Ercolano

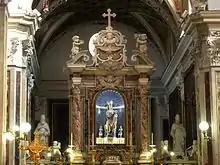
Basilica of Santa Maria a Pugliano: the high altar with the wooden statue of Madonna di Pugliano of the 14th century

The Basilica Pontificia of Santa Maria a Pugliano, in Piazza Pugliano, is the main church of Ercolano and the oldest in town and the area all around Mt. Vesuvius.